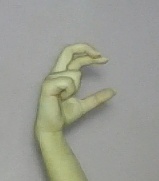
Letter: thal